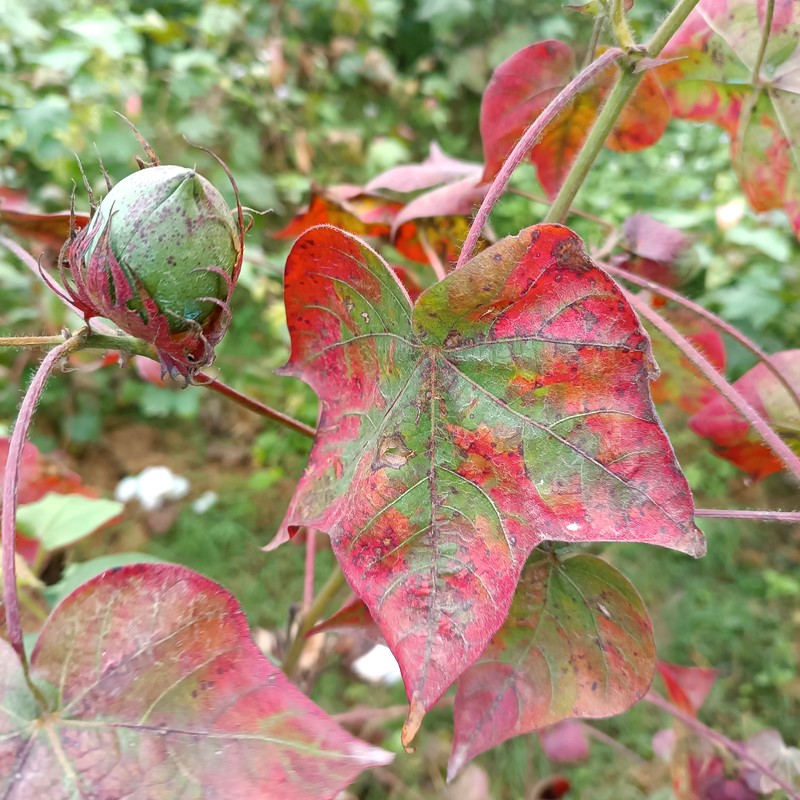
Label: Leaf Redding